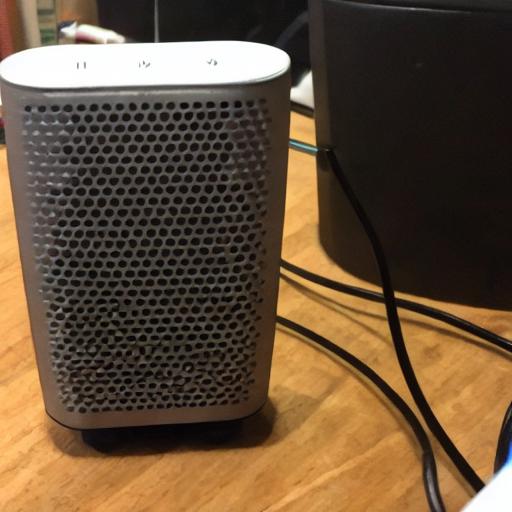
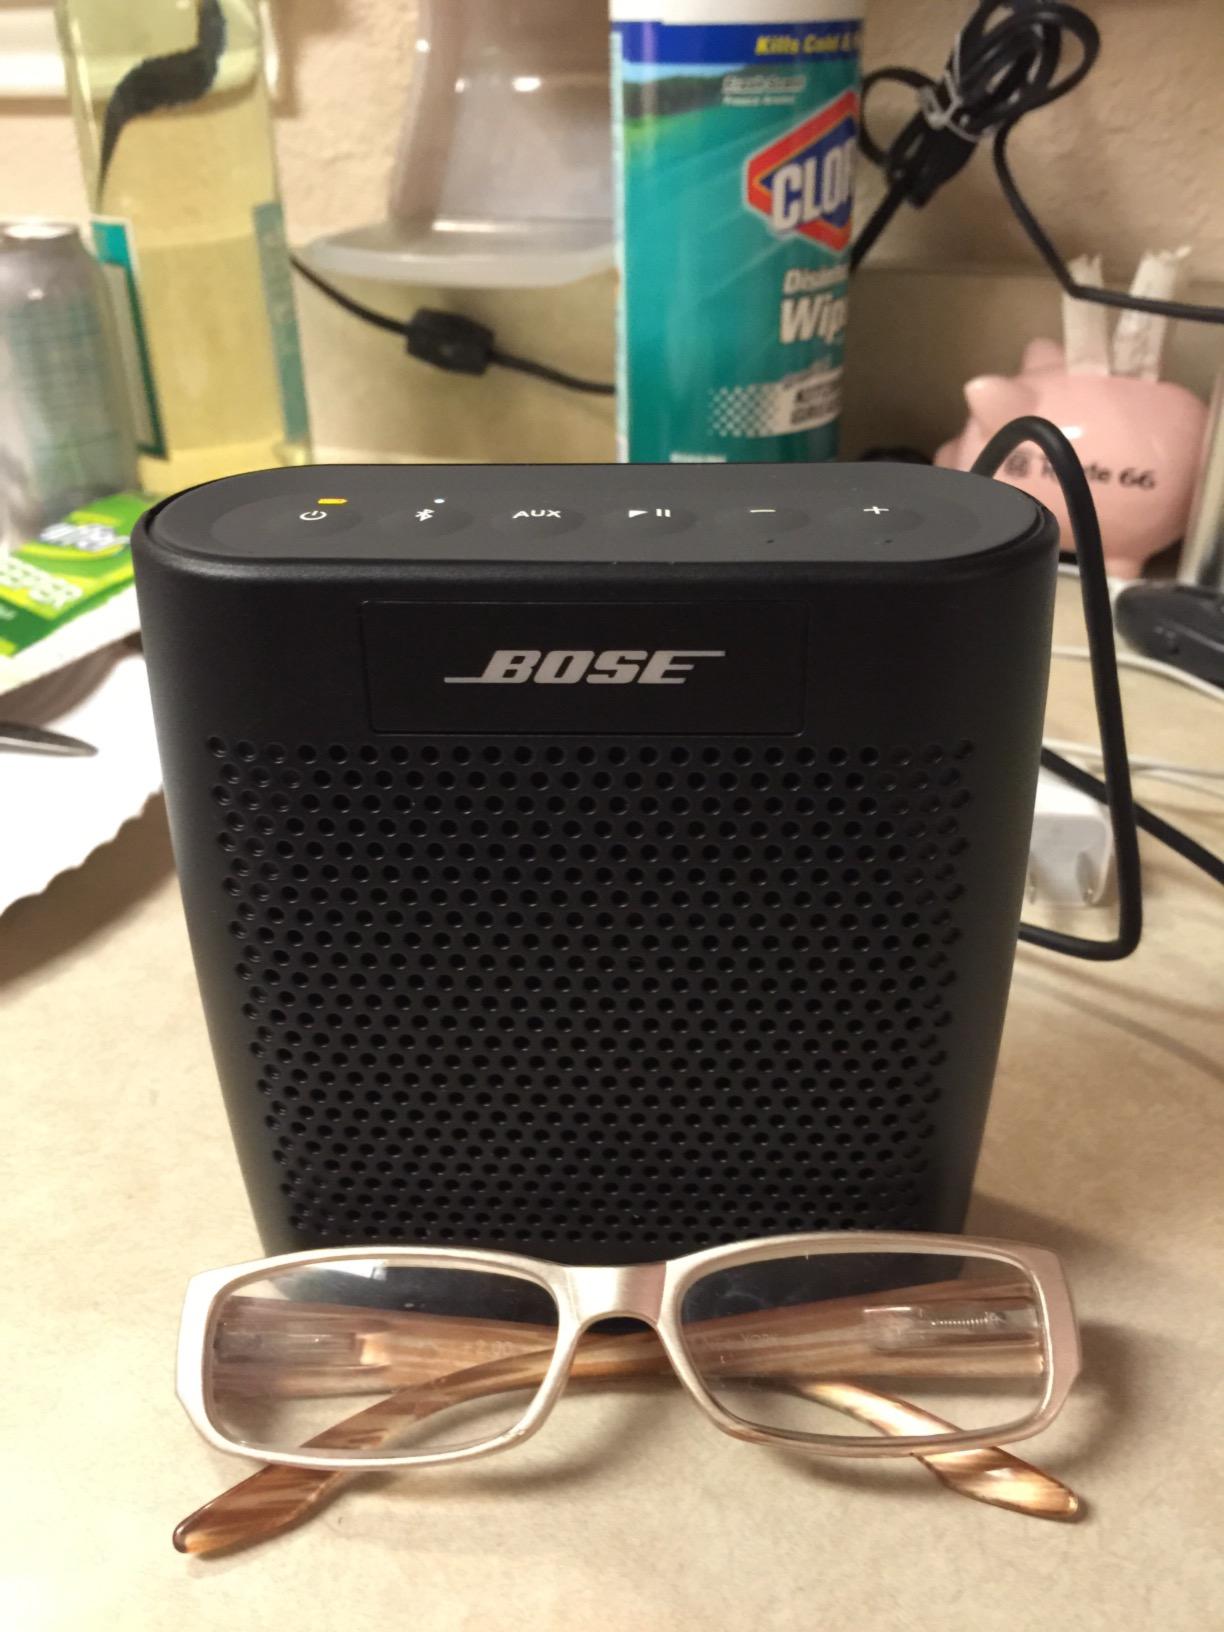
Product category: speaker
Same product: no